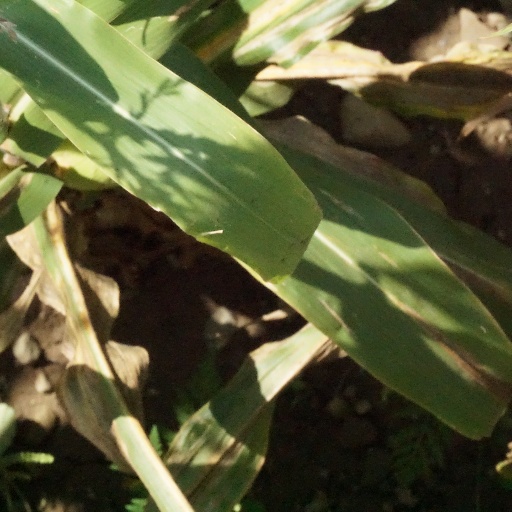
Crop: maize; corn